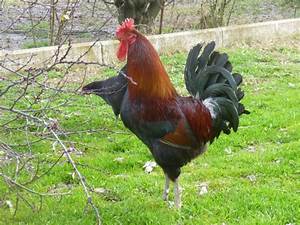
Label: gallina